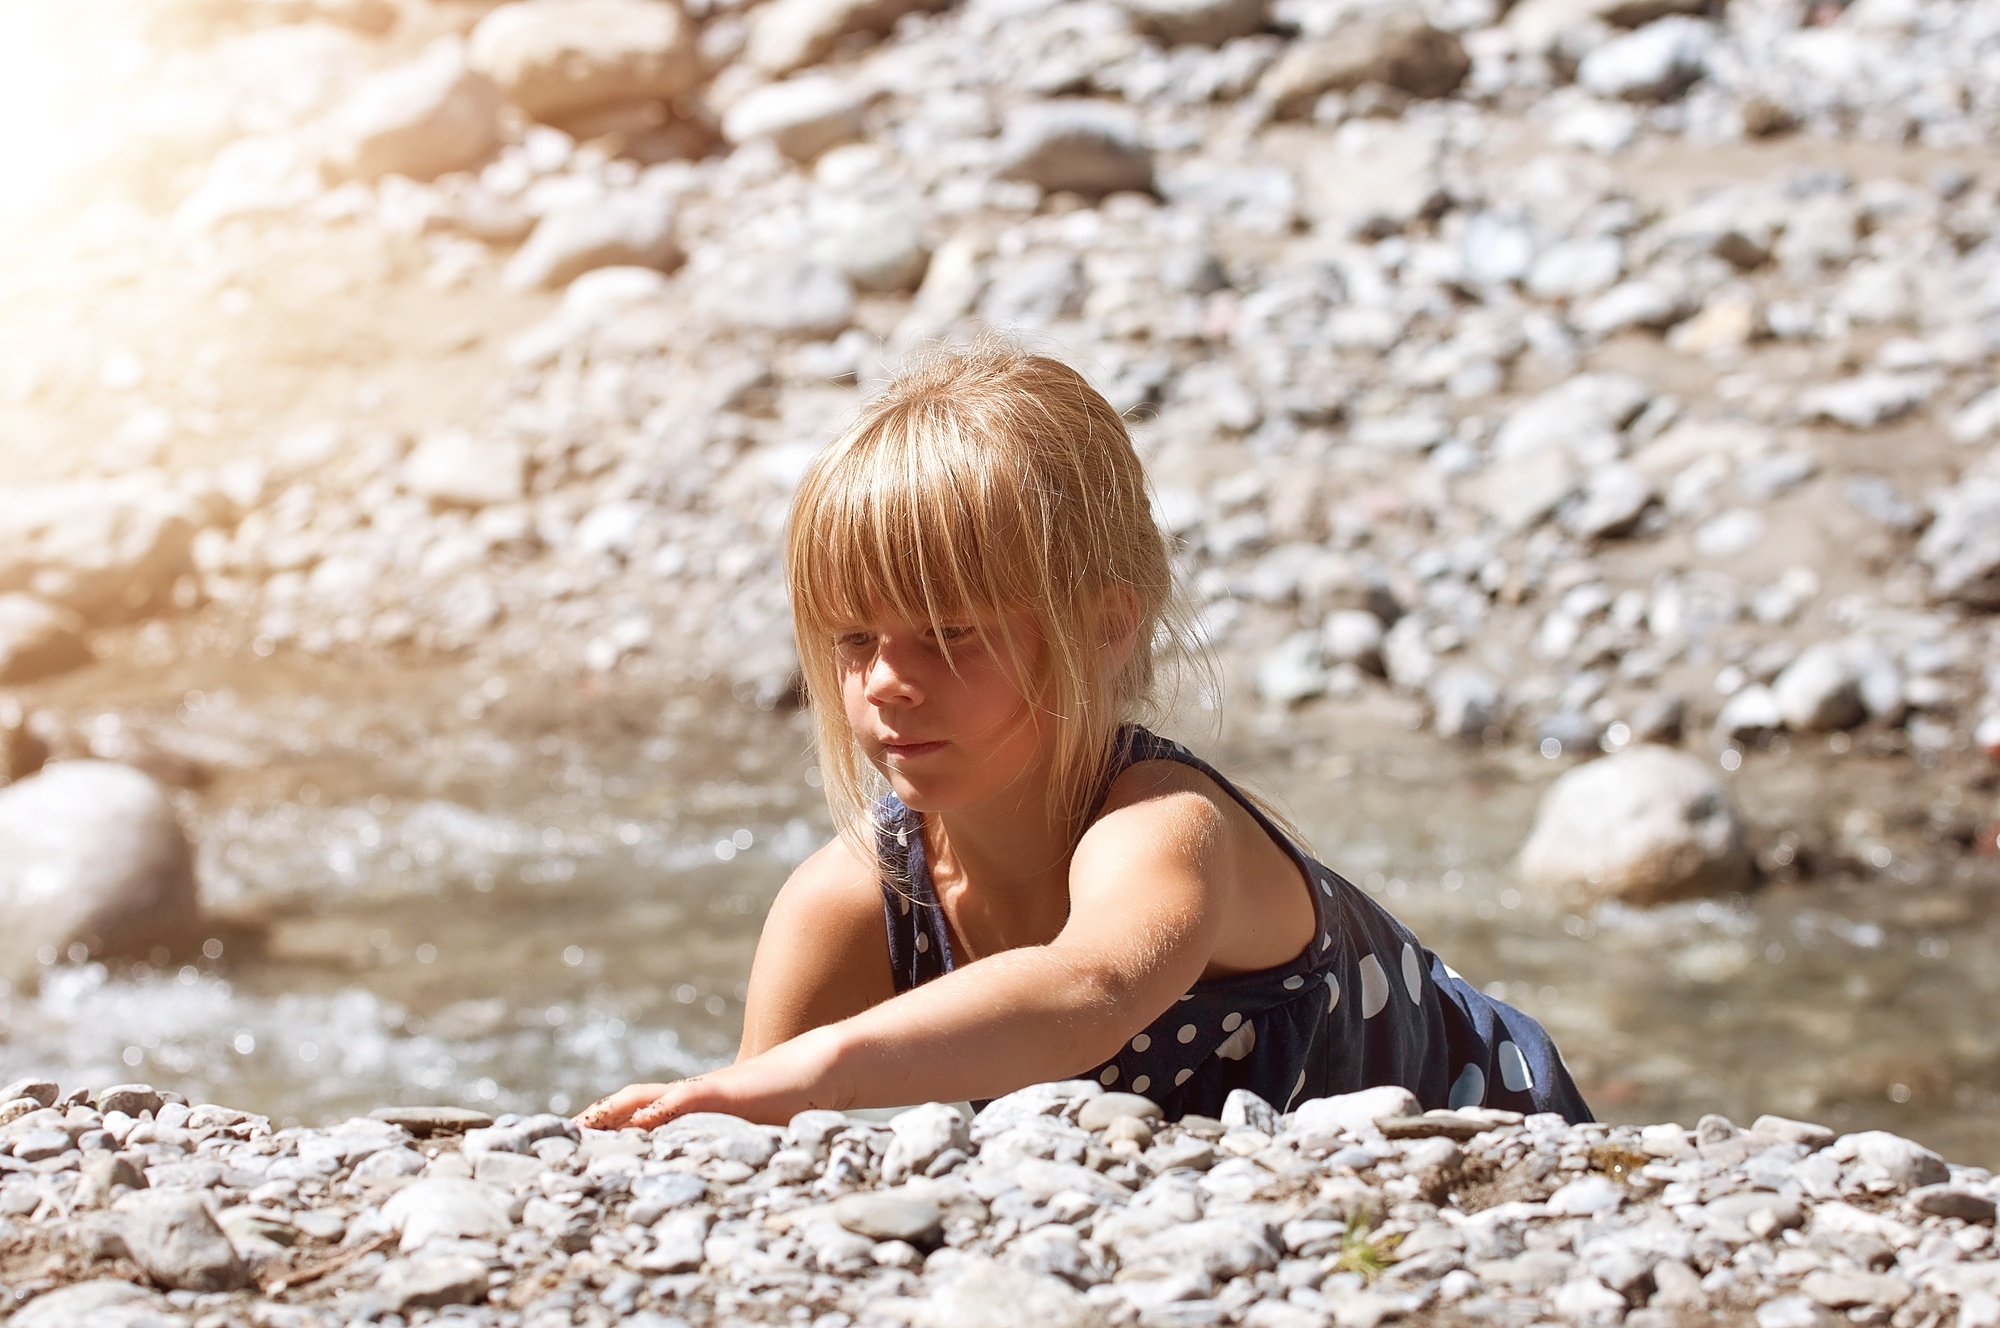
sea, water, nature, sand, rock, person, people, girl, woman, sunlight, brook, portrait, model, spring, mud, child, human, season, stones, toddler, photograph, beauty, blond, out, bach, photo shoot, portrait photography, human positions